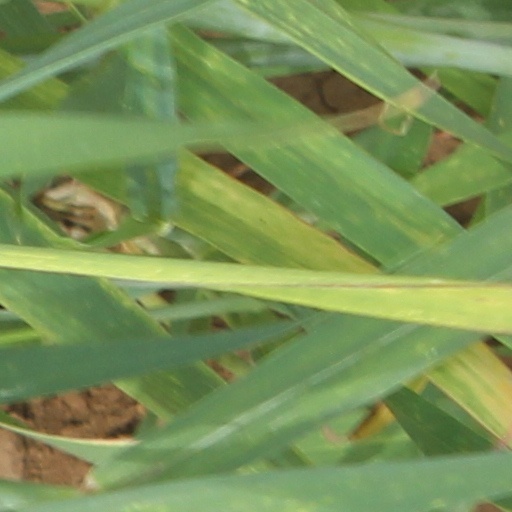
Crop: wheat